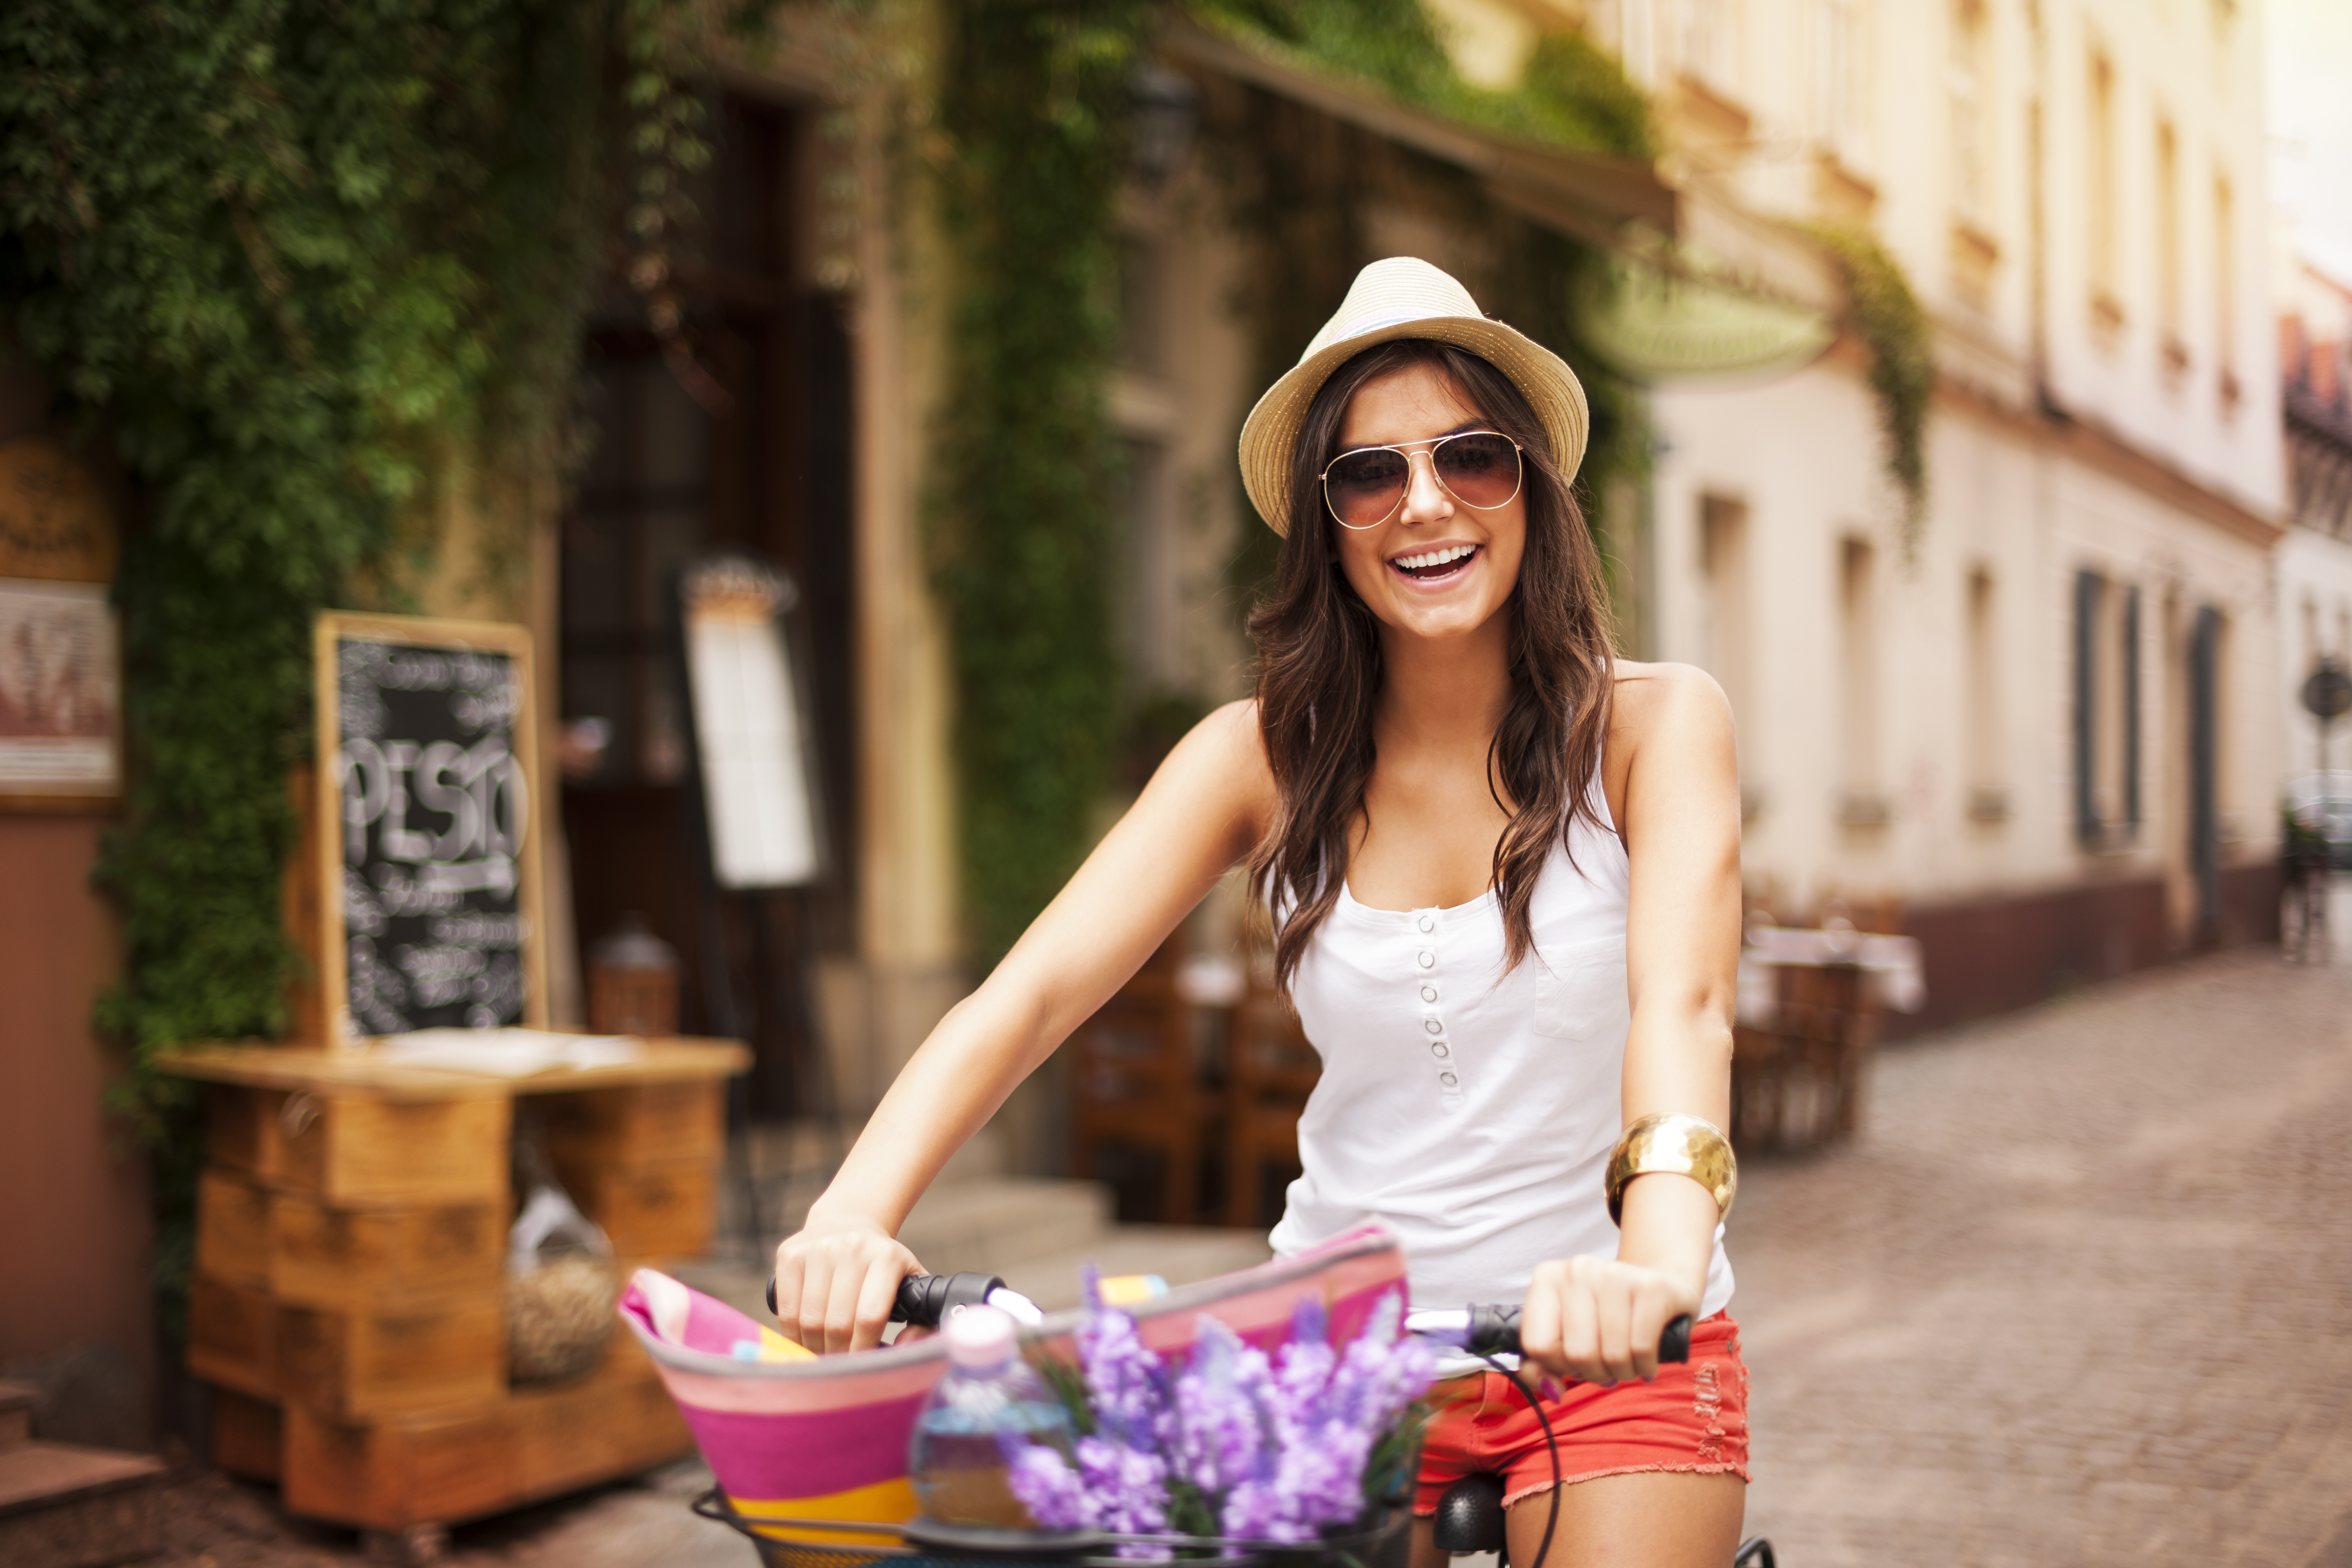
woman, riding, city, eyewear, glasses, goggles, sunglasses, hat, fashion accessory, street fashion, headgear, travel, necklace, flowerpot, bag, sun hat, fedora, sleeveless shirt, model, bracelet